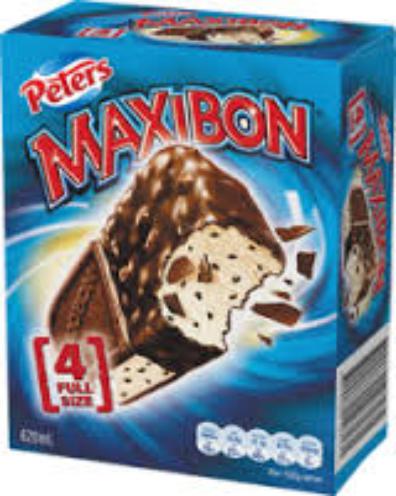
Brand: Maxibon
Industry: Food